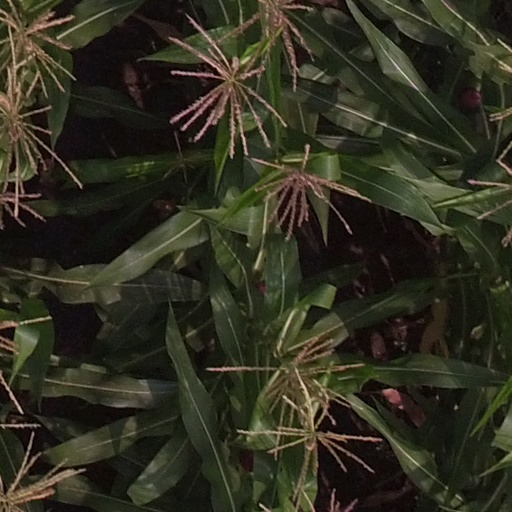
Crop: maize; corn